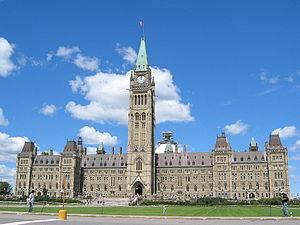
La colline du Parlement est le lieu où est construit le Parlement du Canada, à Ottawa. La colline du parlement ainsi que l'enceinte parlementaire sont sous la juridiction du Service de Protection Parlementaire.
La Loi antiterroriste de 2015 aussi connue comme le Projet de loi C-51 est une loi édictant une douzaine de lois du Canada, incluant le Code criminel du Canada afin de faciliter le partage d'informations entre les organismes et ministères du gouvernement canadien, criminaliser l'appui et la propagande terroriste et étendre le mandat du Service canadien du renseignement de sécurité. Il s'agit de la première réforme exhaustive en son genre depuis la Loi antiterroriste de 2001. Elle fut présentée par le Parti conservateur du Canada, qui était alors majoritaire en Chambre des communes, et appuyée par le Parti libéral du Canada. L'opposition officielle, le Bloc québécois, le Nouveau Parti démocratique, et le Parti vert du Canada s'y opposent.
La géographie du Canada est vaste et diversifiée. Occupant la plus grande partie de la portion nordique du continent nord-américain, le Canada occupe le deuxième rang mondial pour la superficie totale, après la Russie.
Cet article présente une liste des municipalités de l'Ontario. Elle recense toutes les municipalités incorporées de chaque catégorie en date de mars 2016. Ces municipalités sont classées par ordre alphabétique dans deux tableaux triables contenant leur statut, leur nom officiel en français conformément à la loi, leur date d'incorporation et les données démographiques de Statistique Canada issues du recensement de 2011 visant à refléter leurs places en ce qui concerne la superficie et la population. Certaines municipalités ont un nom bilingue.